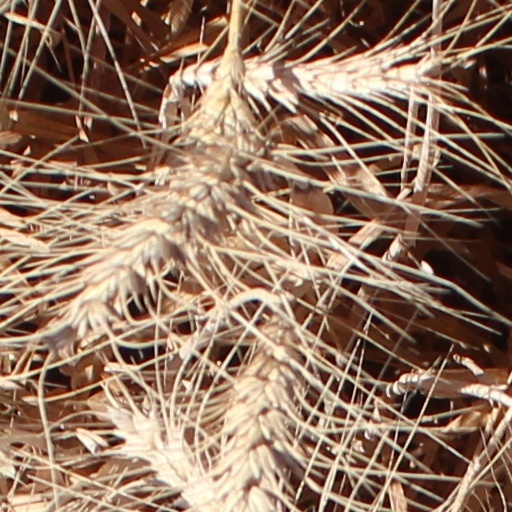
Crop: wheat